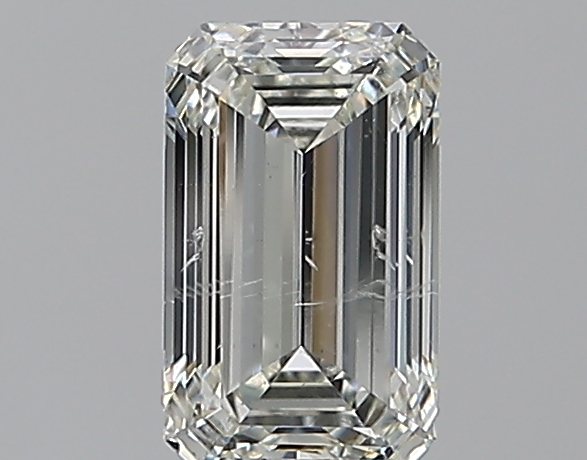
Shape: emerald
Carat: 0.9
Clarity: SI2
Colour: J
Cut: EX
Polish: VG
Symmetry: VG
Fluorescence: N
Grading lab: GIA
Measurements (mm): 7.09 x 4.27 x 2.9